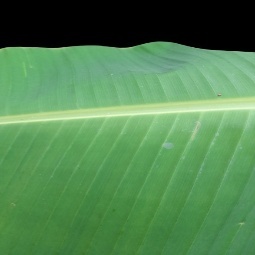
Label: Healthy